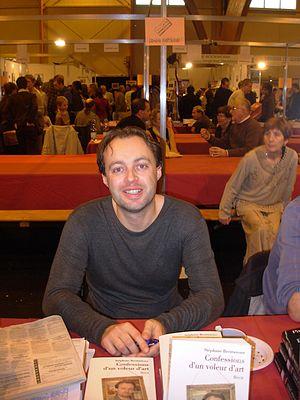
Stéphane Breitwieser au salon du livre de Colmar, (Haut-Rhin, France).
Stéphane Breitwieser est un escroc et un voleur d'art français surnommé l'Arsène Lupin des musées.